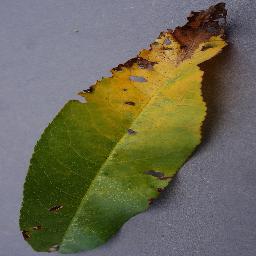
Label: Peach___Bacterial_spot